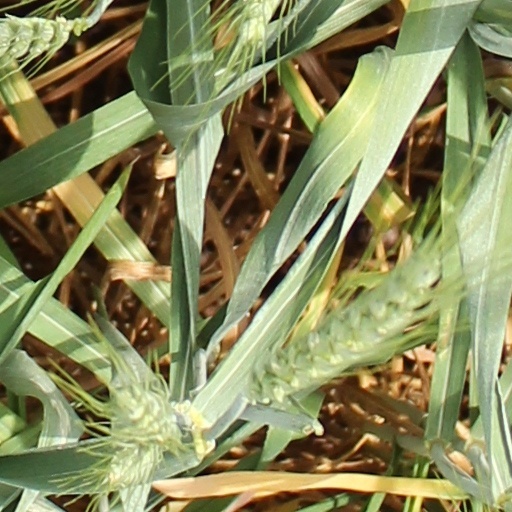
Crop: wheat